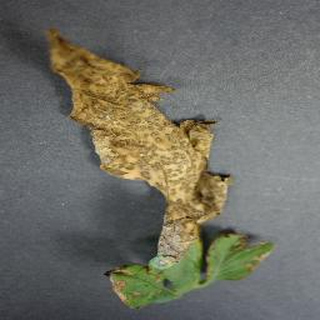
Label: tomato_bacterial_spot